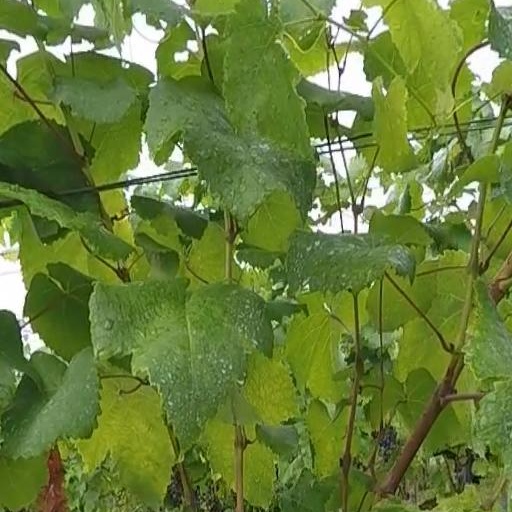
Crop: grape